Libredón

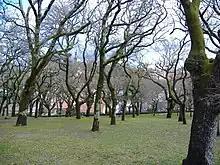
The may be the site of the Libredón

Libredón was a forest, sometimes also described as a mountain, near Santiago de Compostela that according to legend, is where the body of Saint James was laid to rest. There is a belief that the forest was located at the , a hill in Santiago de Compostela that is part of the .